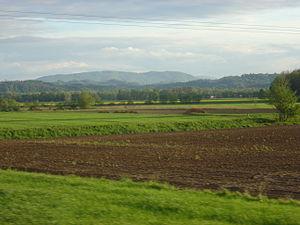
Ormož est une petite commune du nord-est de la Slovénie située à la frontière de la Croatie.